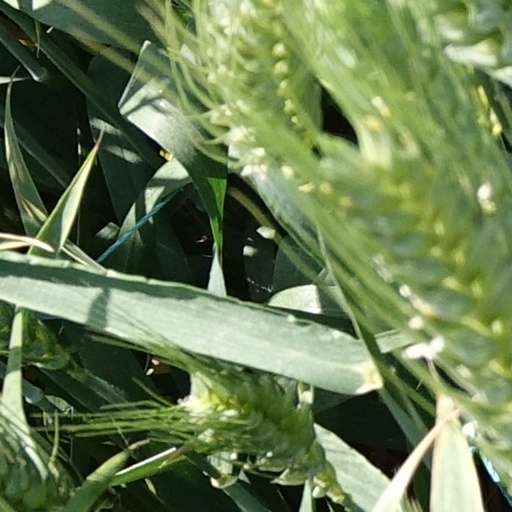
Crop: wheat